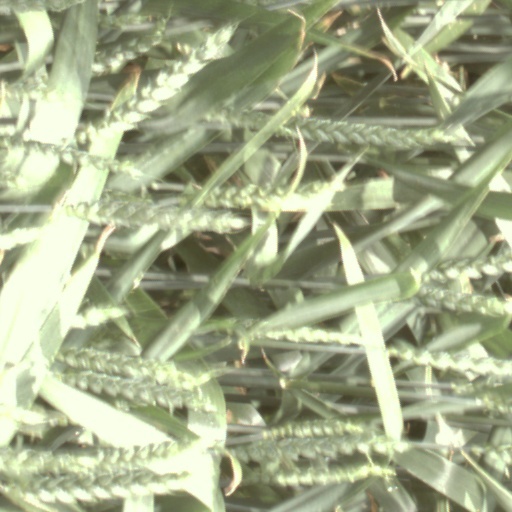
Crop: wheat